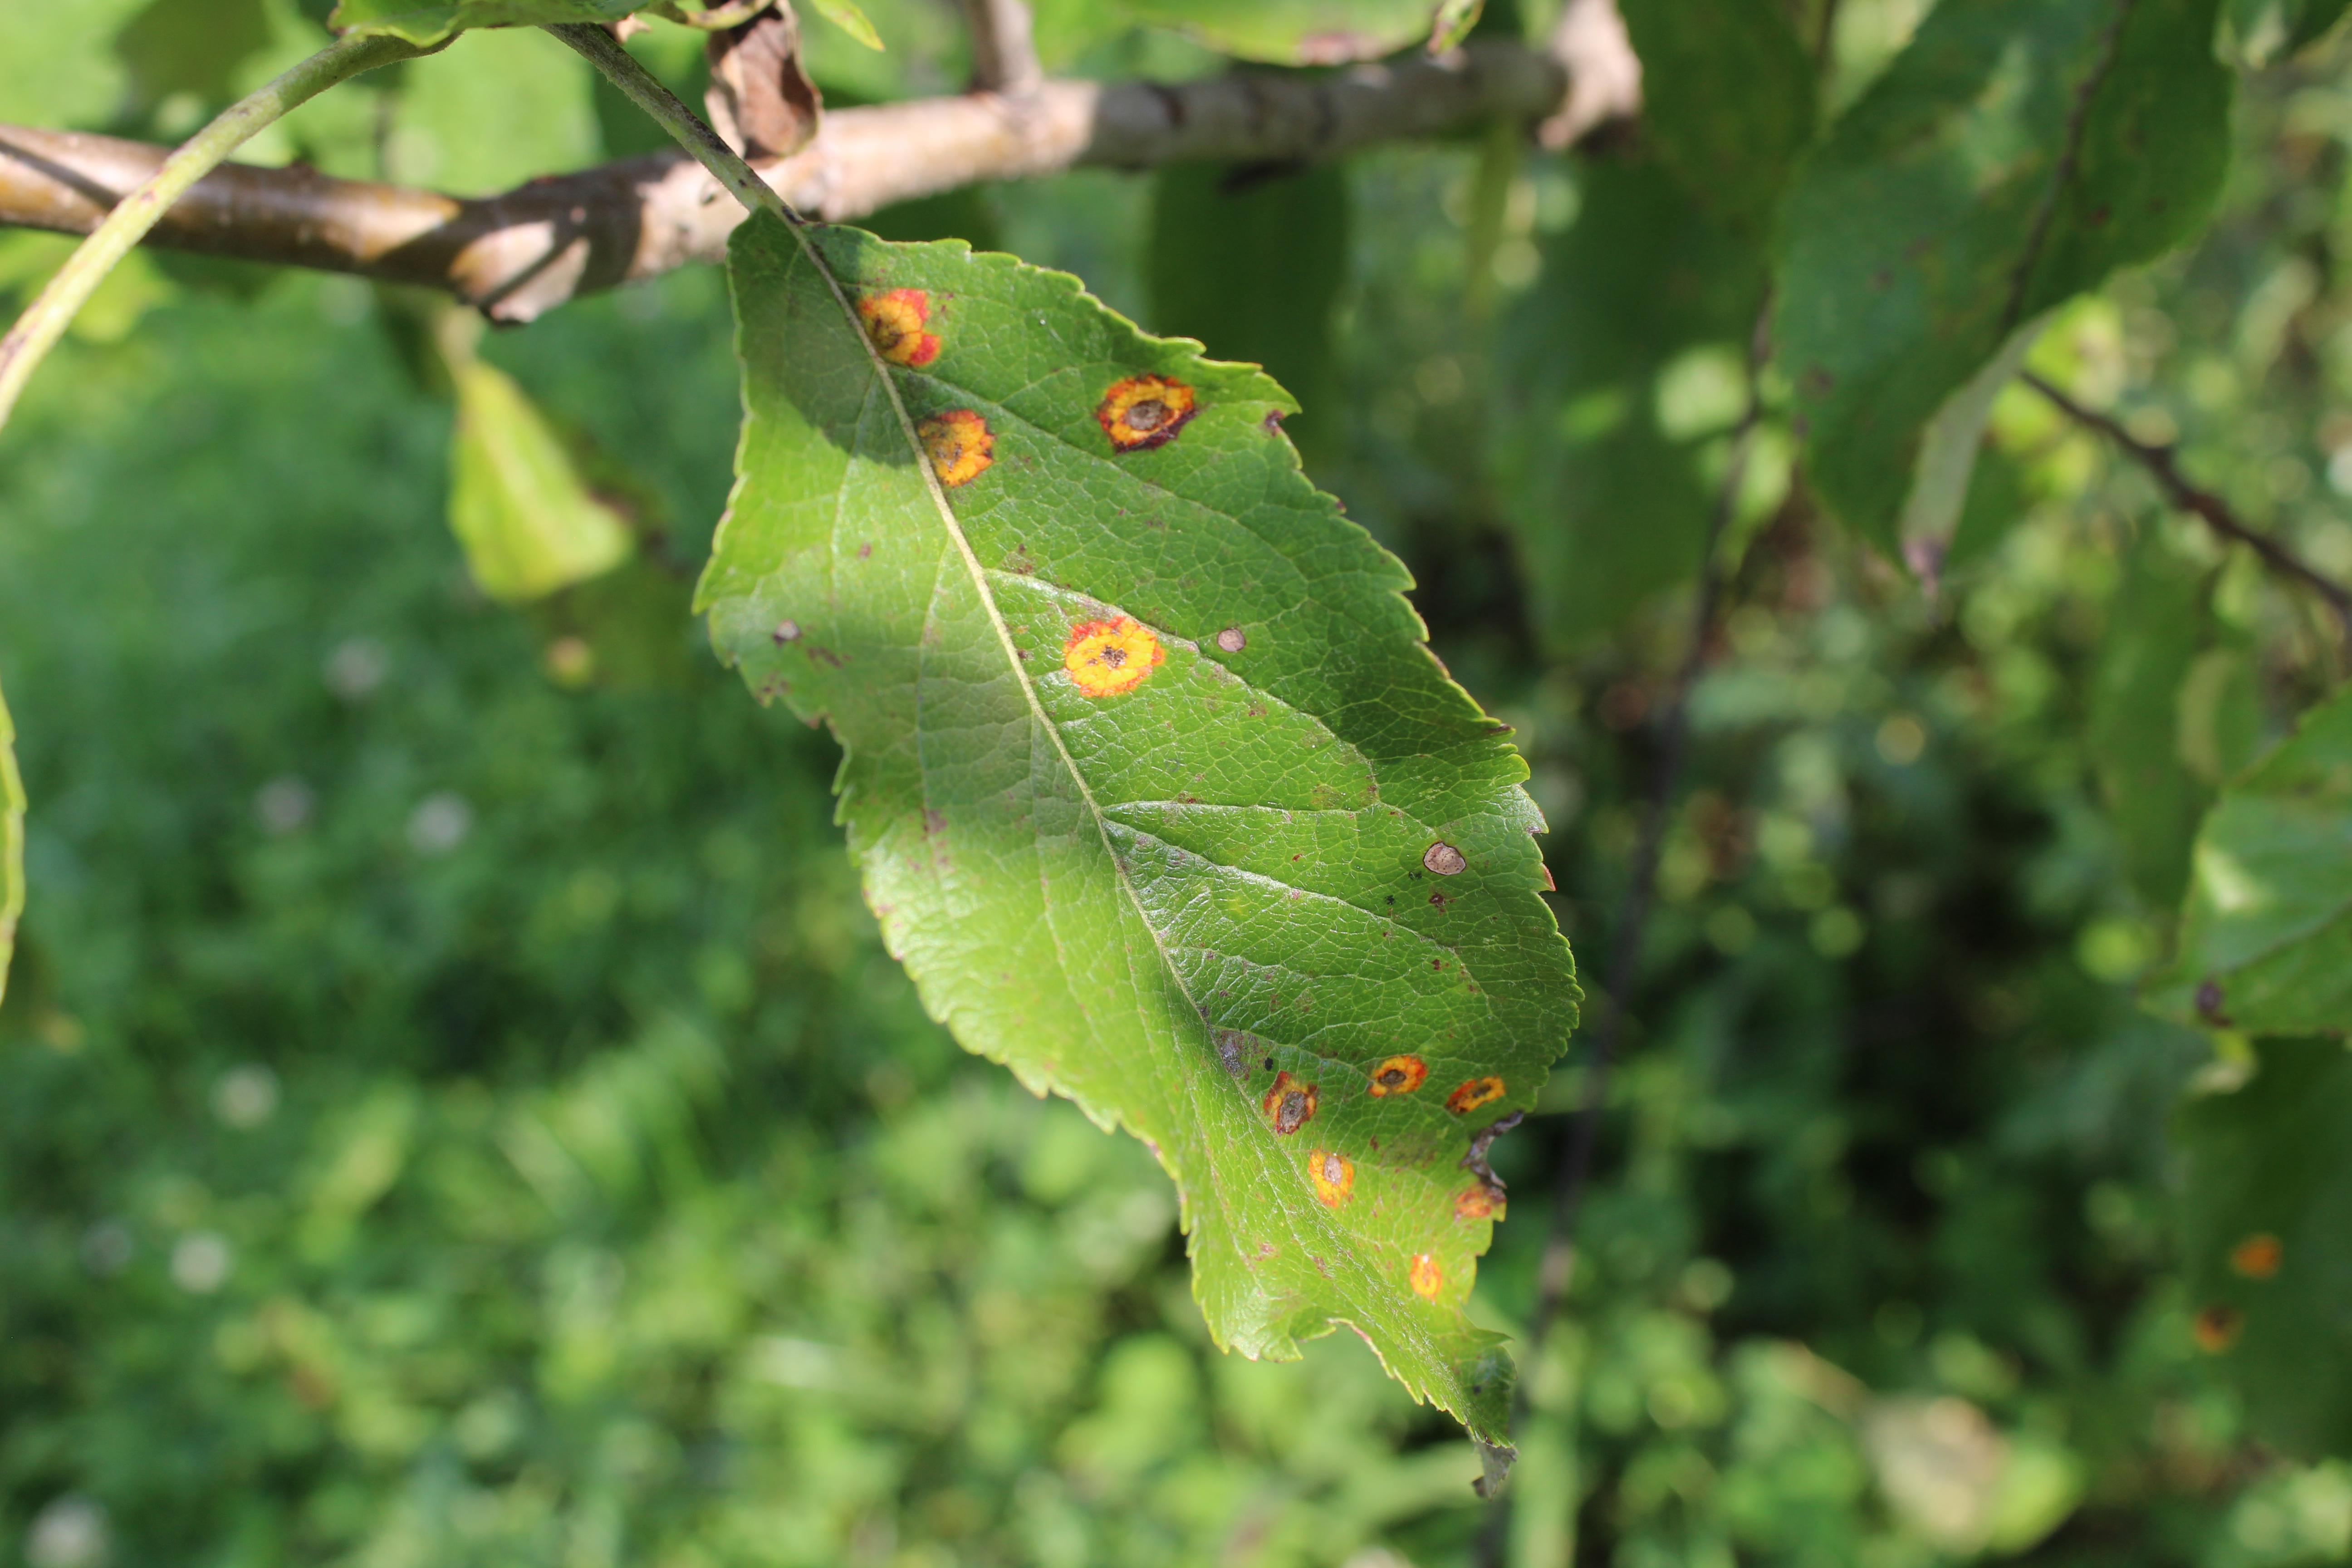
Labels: rust